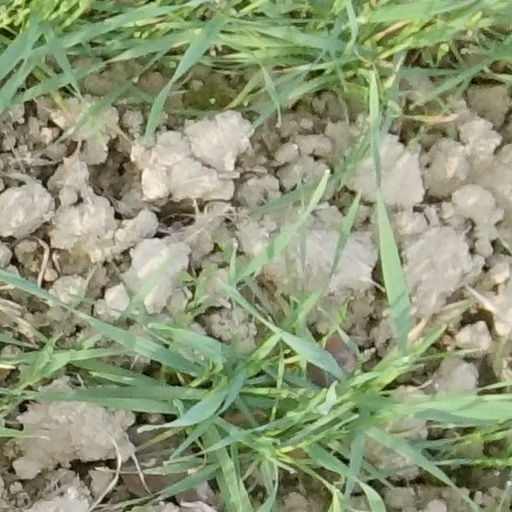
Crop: wheat